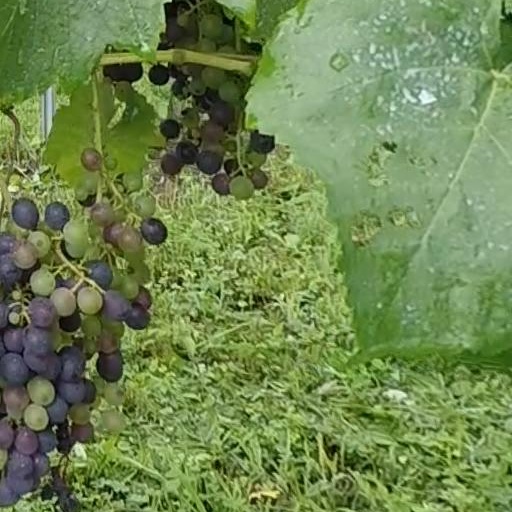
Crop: grape